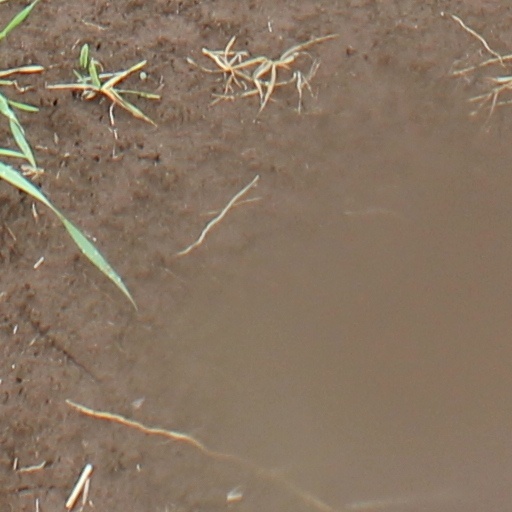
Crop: wheat